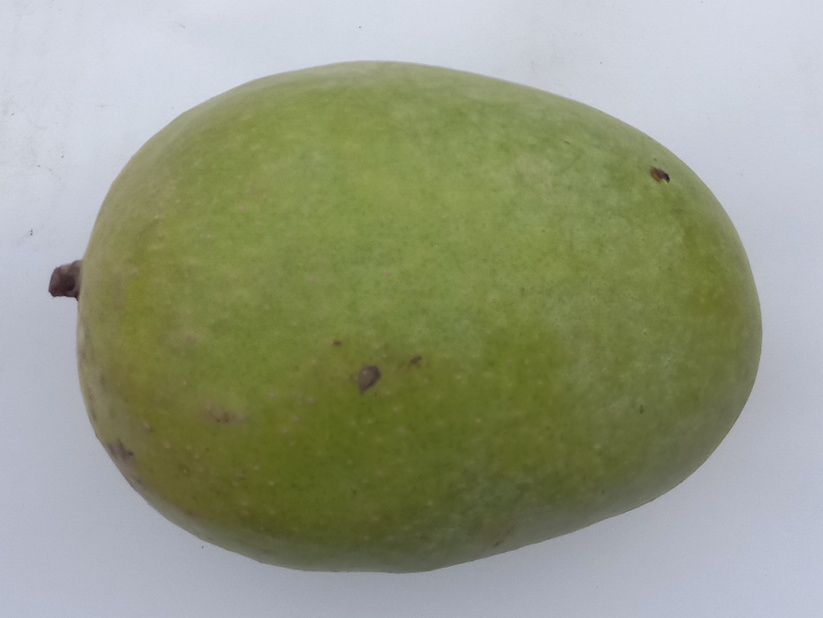
Mango variety: Langra